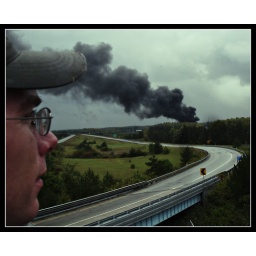
A 112 car train derailed in Painesville, Ohio. or as I tend to refer to it, my backyard. DSC06001a